Cubanite

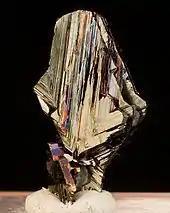
Iridescent and highly lustrous brass-yellow cubanite crystal from Chibougamau, Quebec (size: 1.7 x 1.0 x 0.7 cm)

Cubanite comes from the Spanish word "Cubano," or Cuban in English, and the suffix "-ite", when naming a mineral. Cubanite was first described in 1843 for its occurrence in the Mayarí-Baracoa Belt, HolguÍn Province, Cuba. It may also be referenced as barracanite in some literature.